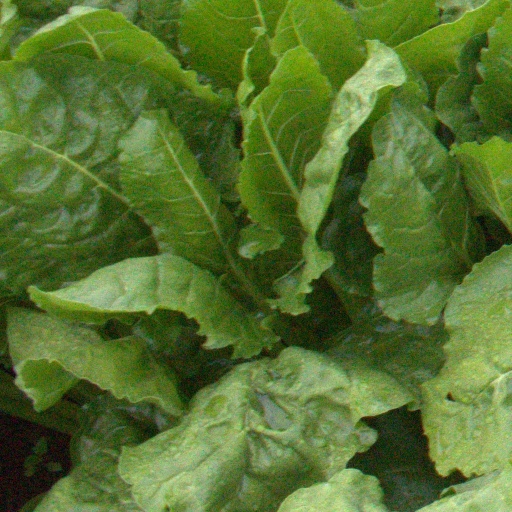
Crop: sugar beet